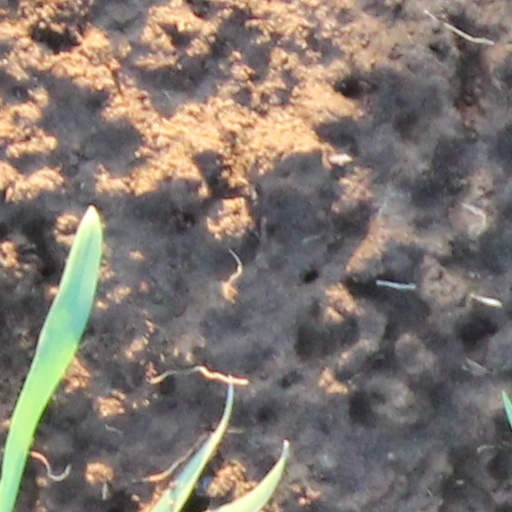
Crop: wheat